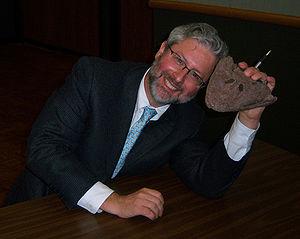
Neil Shubin, né le 22 décembre 1960 à Philadelphie, est un paléontologue et vulgarisateur américain spécialiste de la biologie de l'évolution. Professeur à l'université de Chicago et doyen du musée Field, il est principalement connu pour avoir découvert en 2006 le fossile Tiktaalik roseae.